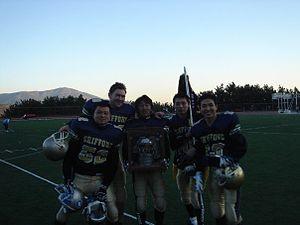
Le championnat de Corée du Sud de football américain est une compétition sportive créée en 1945 et réunissant les meilleures équipes de Corée du Sud de football américain.